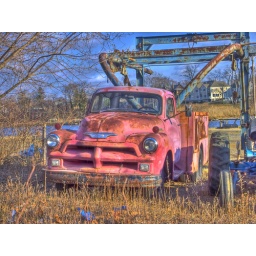
Old work truck at a boat yard in Red Bank, NJ